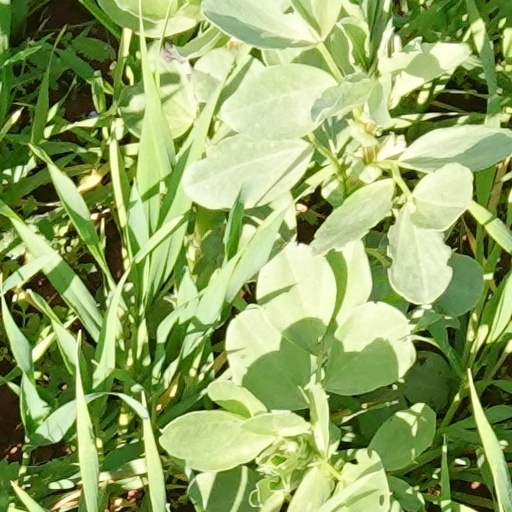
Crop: wheat